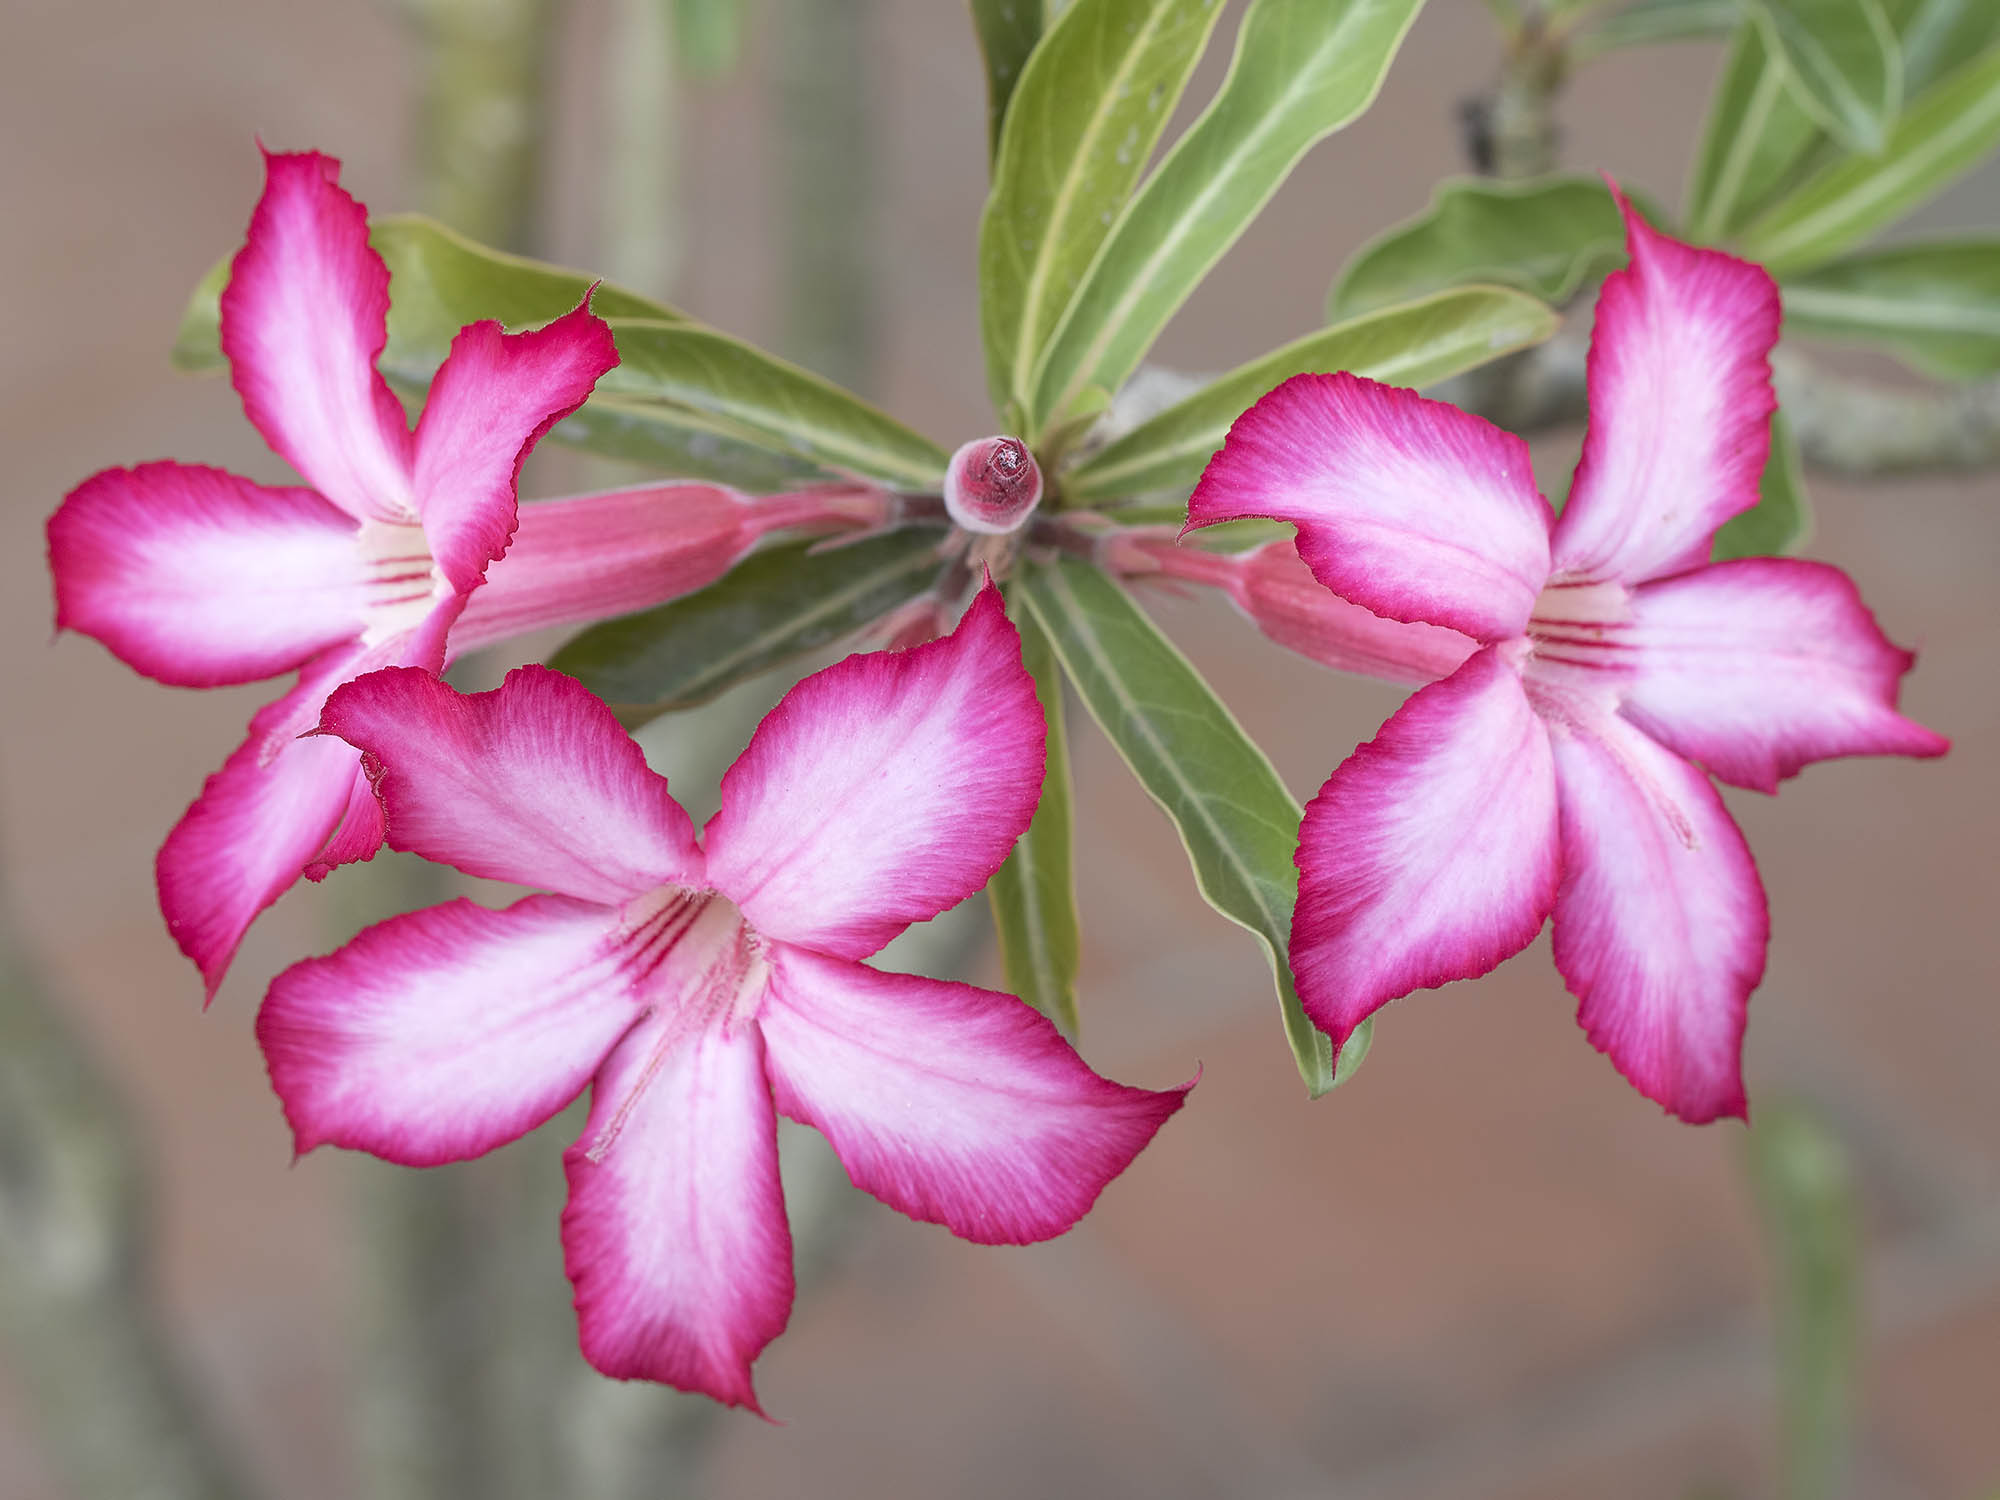
blossom, plant, flower, petal, botany, pink, flora, india, plantae, adenium, desertrose, apocynaceae, ariansuresh, chennai, tamilnadu, eudicots, gladiolus, macro photography, adeniumobesum, gentianales, apocynoideae, img3599cr2, nerieae, neriinae, flowering plant, plant stem, land plant